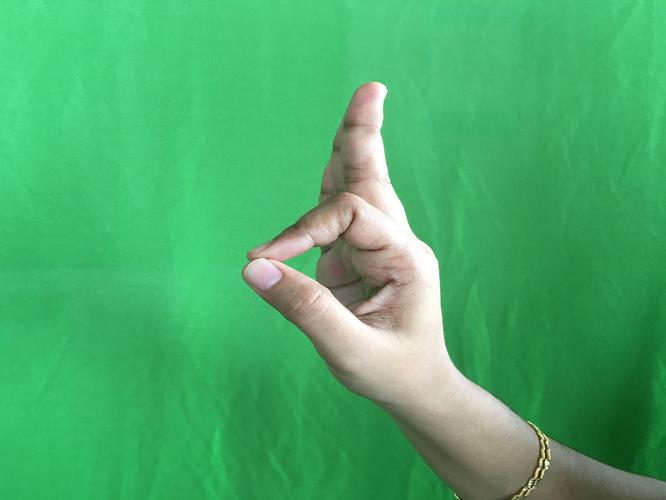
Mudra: Aralam
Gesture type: single_hand